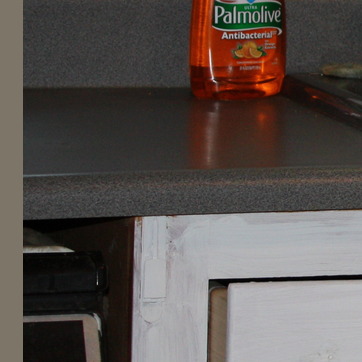
Material: polishedstone